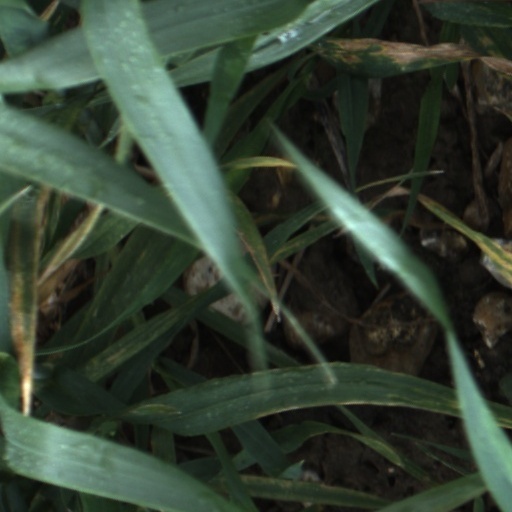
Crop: wheat